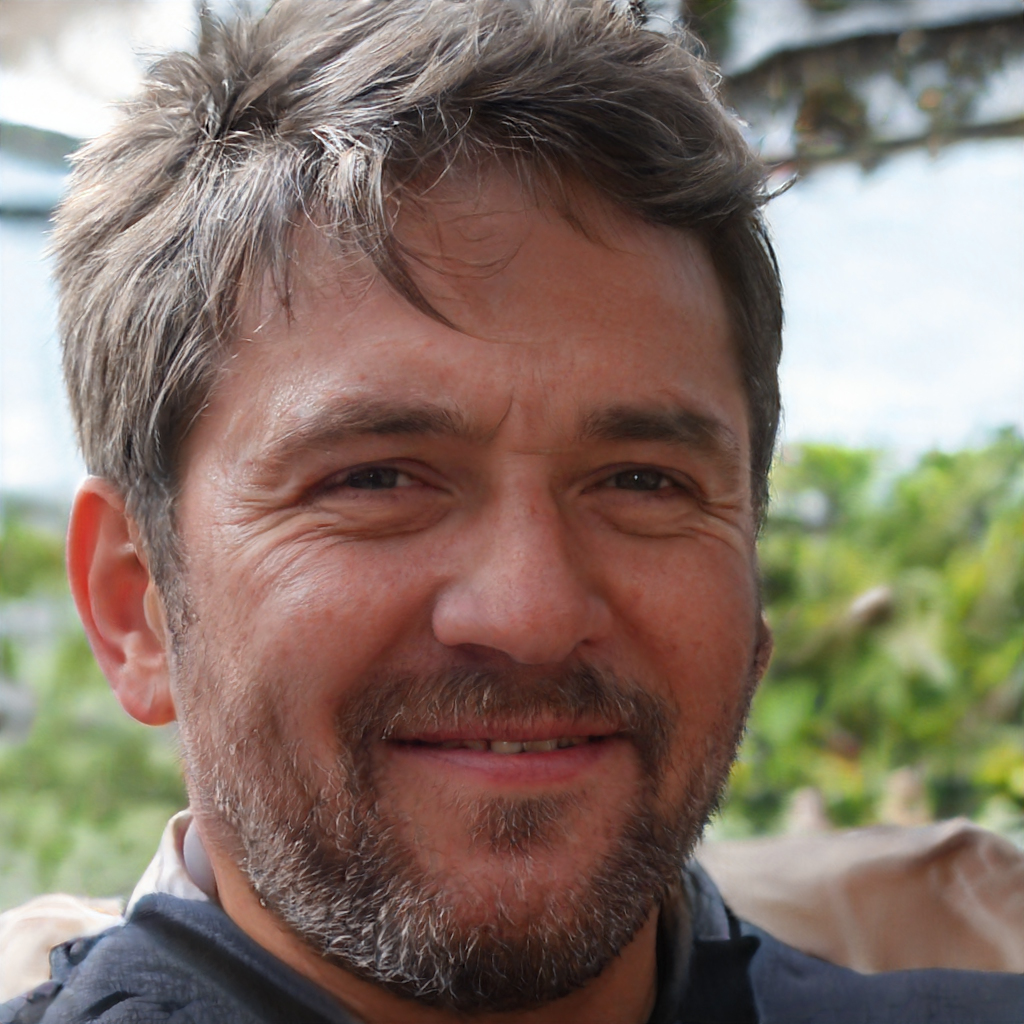
Gender: Male